Mercury fountain

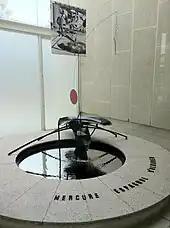
Calder's fountain of mercury at the Fundació Joan Miró in Barcelona

The most well-known modern example is a sculpture designed by the American artist Alexander Calder, commissioned by the Spanish Republican government for the 1937 World Exhibition in Paris. The artwork is a memorial to the siege of Almadén by General Franco's troops; at the time, the region supplied 60 percent of the world's mercury.